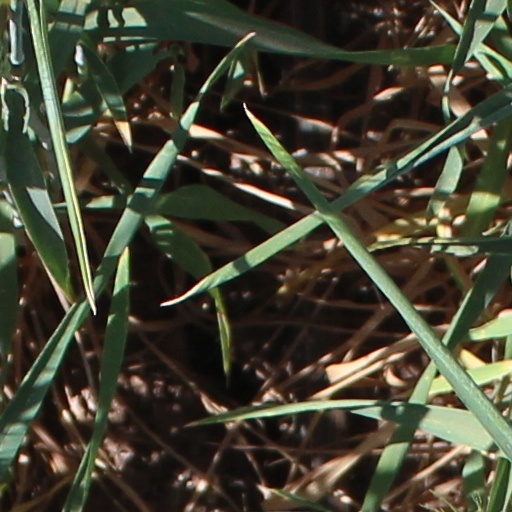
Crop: wheat